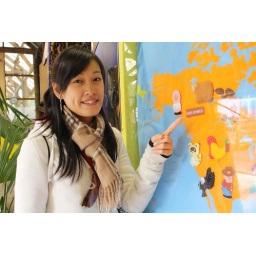
Yeah we have grizzly, black bear, and salmon in Canada =)